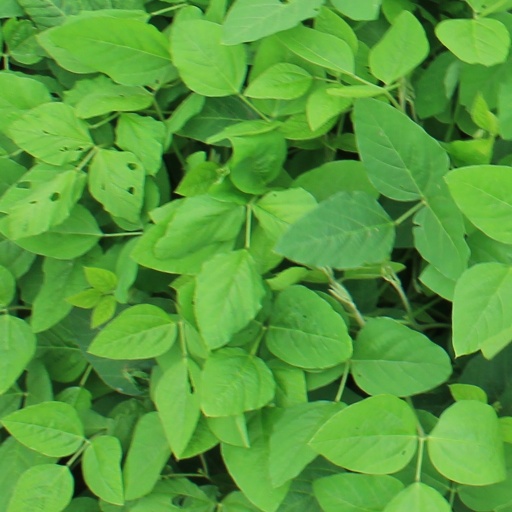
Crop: soybean